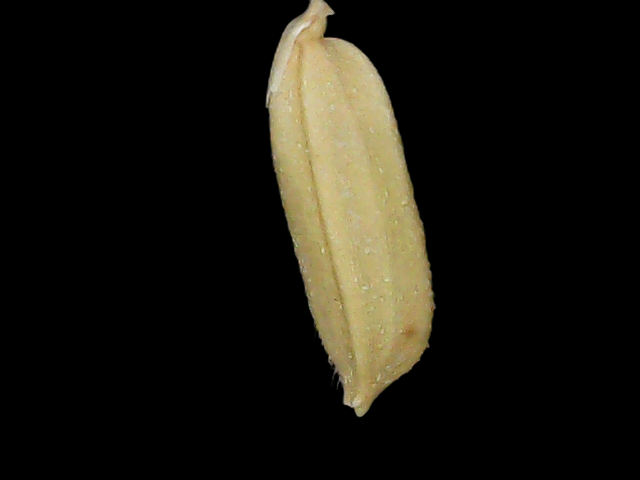
Rice variety: Br23